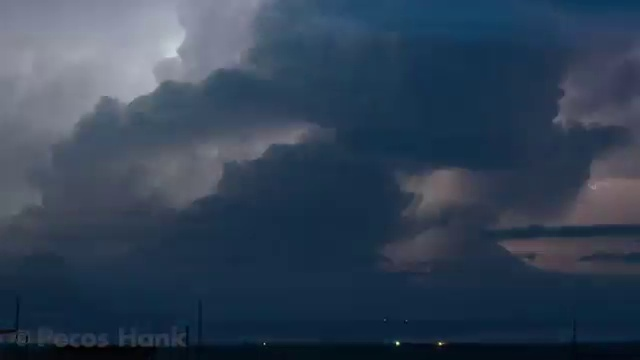
Fire: no
Smoke: no